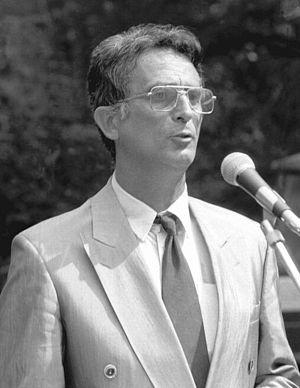
Cristian Gațu, né le 20 août 1945 à Bucarest, est un ancien handballeur international roumain évoluant au poste de demi-centre. Avec l'équipe de Roumanie, il est notamment double champion du monde en 1970 et 1974 et a remporté deux médailles olympique, le bronze en 1972 puis l'argent en 1976.